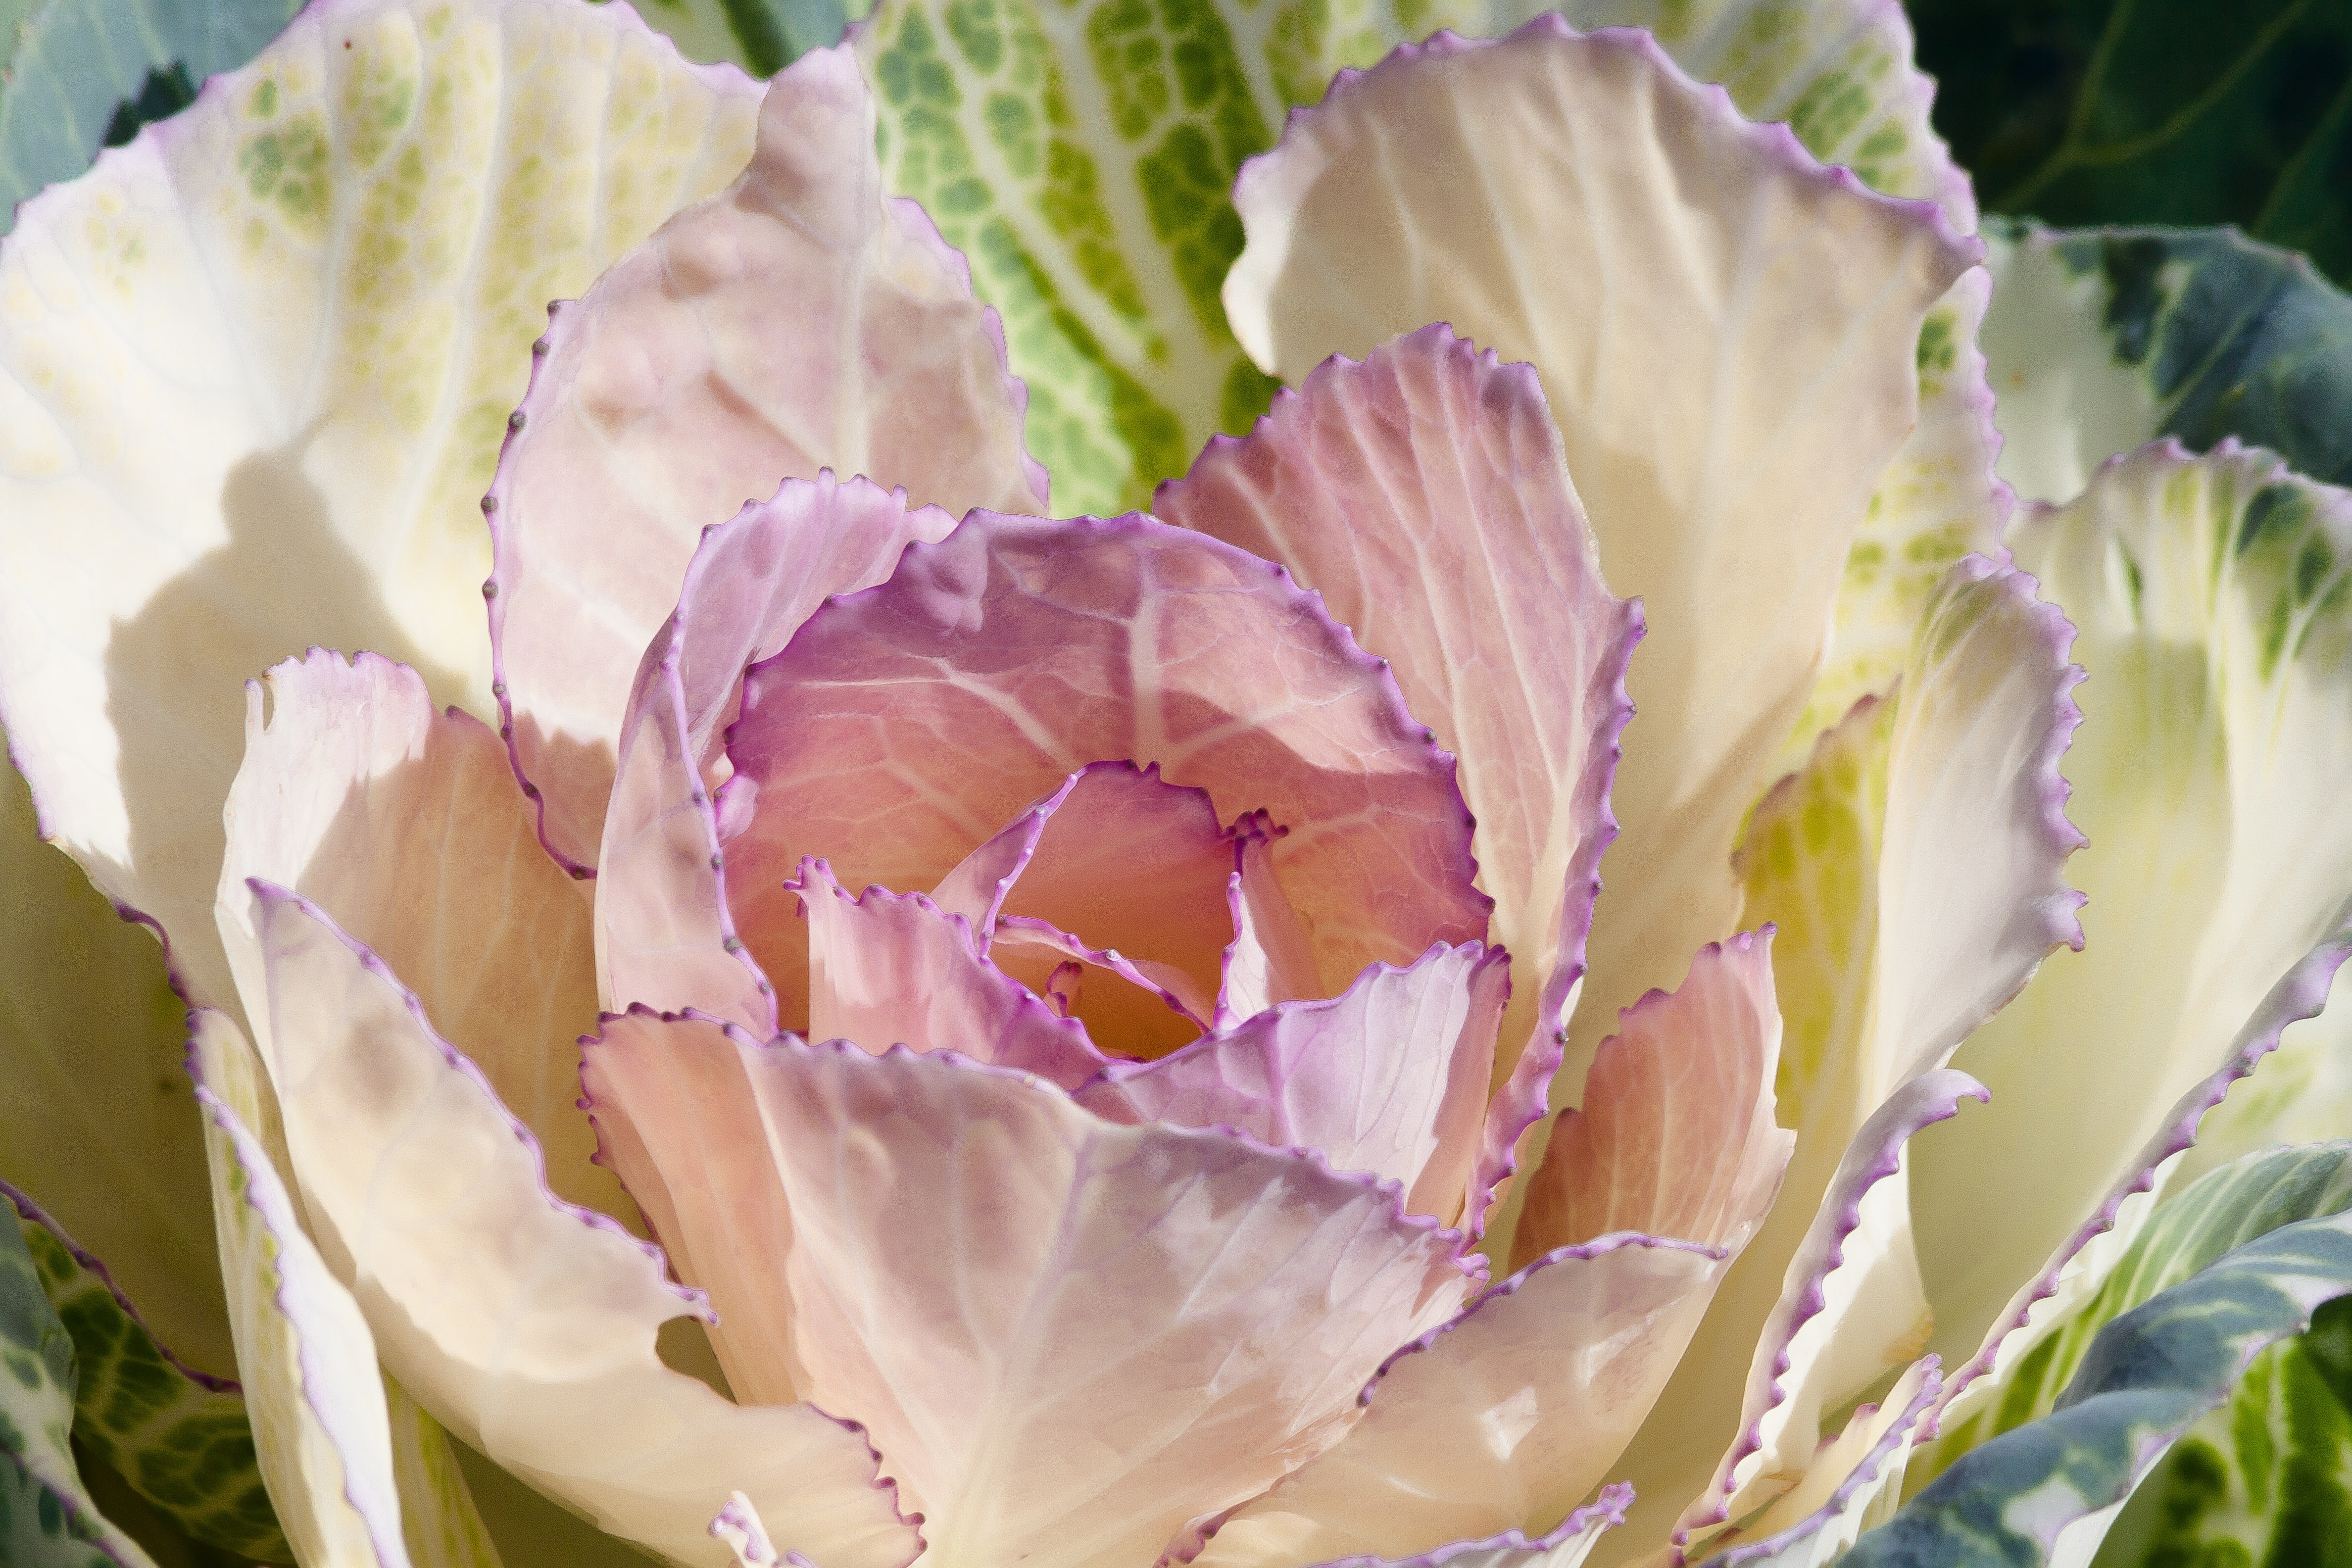
blossom, plant, white, flower, purple, petal, food, green, produce, pink, healthy, eat, flora, leaves, vegetables, calcium, iron, vitamins, floristry, peony, macro photography, bio, flowering plant, brassica oleracea, plant stem, land plant, phosphorus, ornamental cabbage, cabbage green, potassium